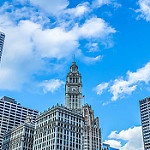
Scene: Outdoor